Roanoke River Light

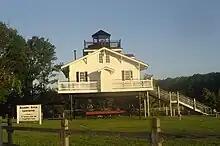
Replica of the Roanoke River Lighthouse, built at Plymouth, North Carolina

The ballasting water pumped out, the LCI rose up under the house and supported it as the remaining connections to the foundation were severed. The lighthouse was moved to a shore location at the mouth of Filbert's Creek just west of Edenton, North Carolina, where it would remain for over fifty years; it served as Wiggins's residence from 1960 until his death in 1995.